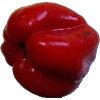
Label: Pepper Red 1